Kristina Şermetowa

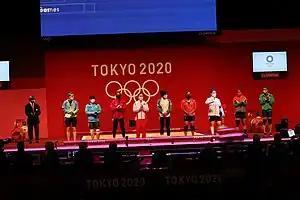
Kristina Şermetowa at the 2020 Summer Olympics (first on the right)

The first international success in her career was the bronze medal of the 2009 Asian Youth Weightlifting Championship in the category up to 48 kg.